National Artist (Thailand)

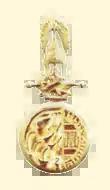

The National Artist is a title given annually by the Office of the National Culture Commission of Thailand, recognizing notable Thai artists in the area of intangible cultural heritage such as literature, fine arts, visual arts, applied arts (architecture, design) and performing arts (Thai dance, international dance, puppetry, shadow play, Thai music, international music, drama and film).